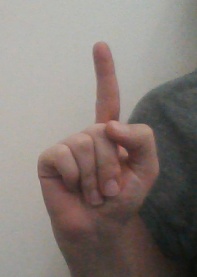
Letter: bb